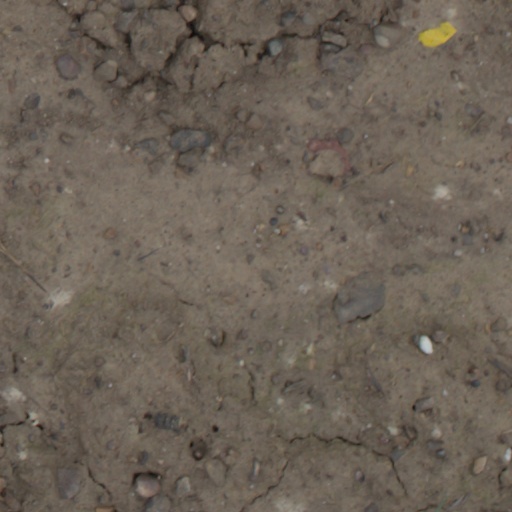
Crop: wheat